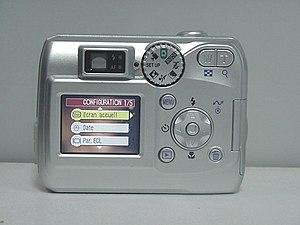
Le Nikon Coolpix 2200 est un appareil photographique numérique de type compact fabriqué par Nikon, de la série de Nikon Coolpix.